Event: Nepal Earthquake
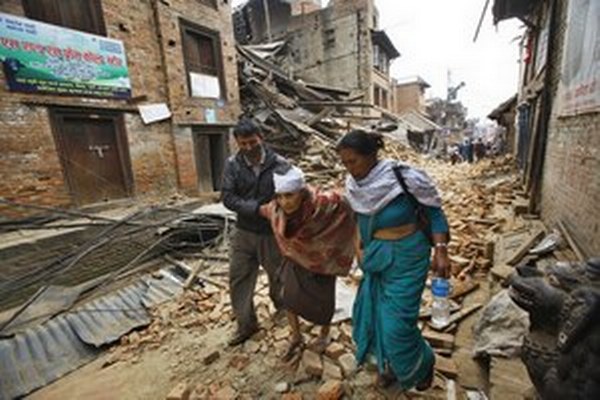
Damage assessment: damage